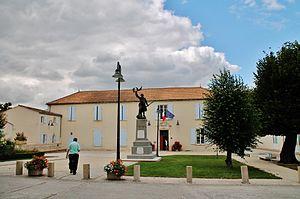
Saint-Jean-de-Liversay est une commune du sud-ouest de la France située dans le département de la Charente-Maritime. Ses habitants sont appelés les Liversois et les Liversoises.